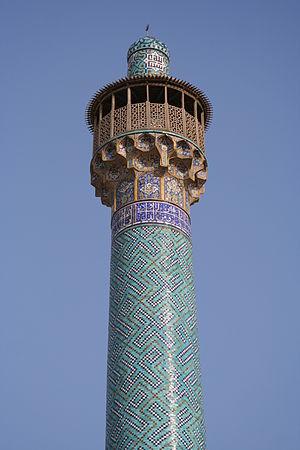
Mosquée Royale (Mosquée de l'Imam), minaret
Le kufi est un style de calligraphie arabe, associé à la ville de Koufa en Irak. Il s'agit de la plus ancienne forme calligraphique de l'arabe.